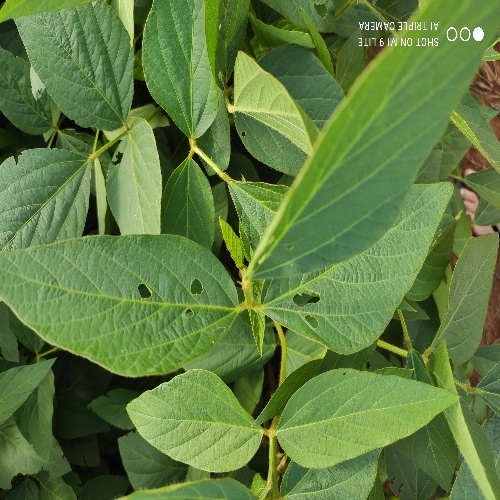
Label: Diabrotica_speciosa